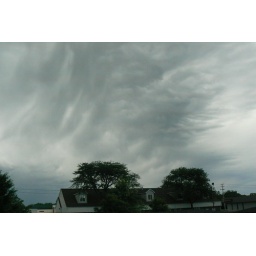
A face in the sky